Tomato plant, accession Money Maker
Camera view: horizontal (90 deg, fisheye); turntable rotation: 210 degrees
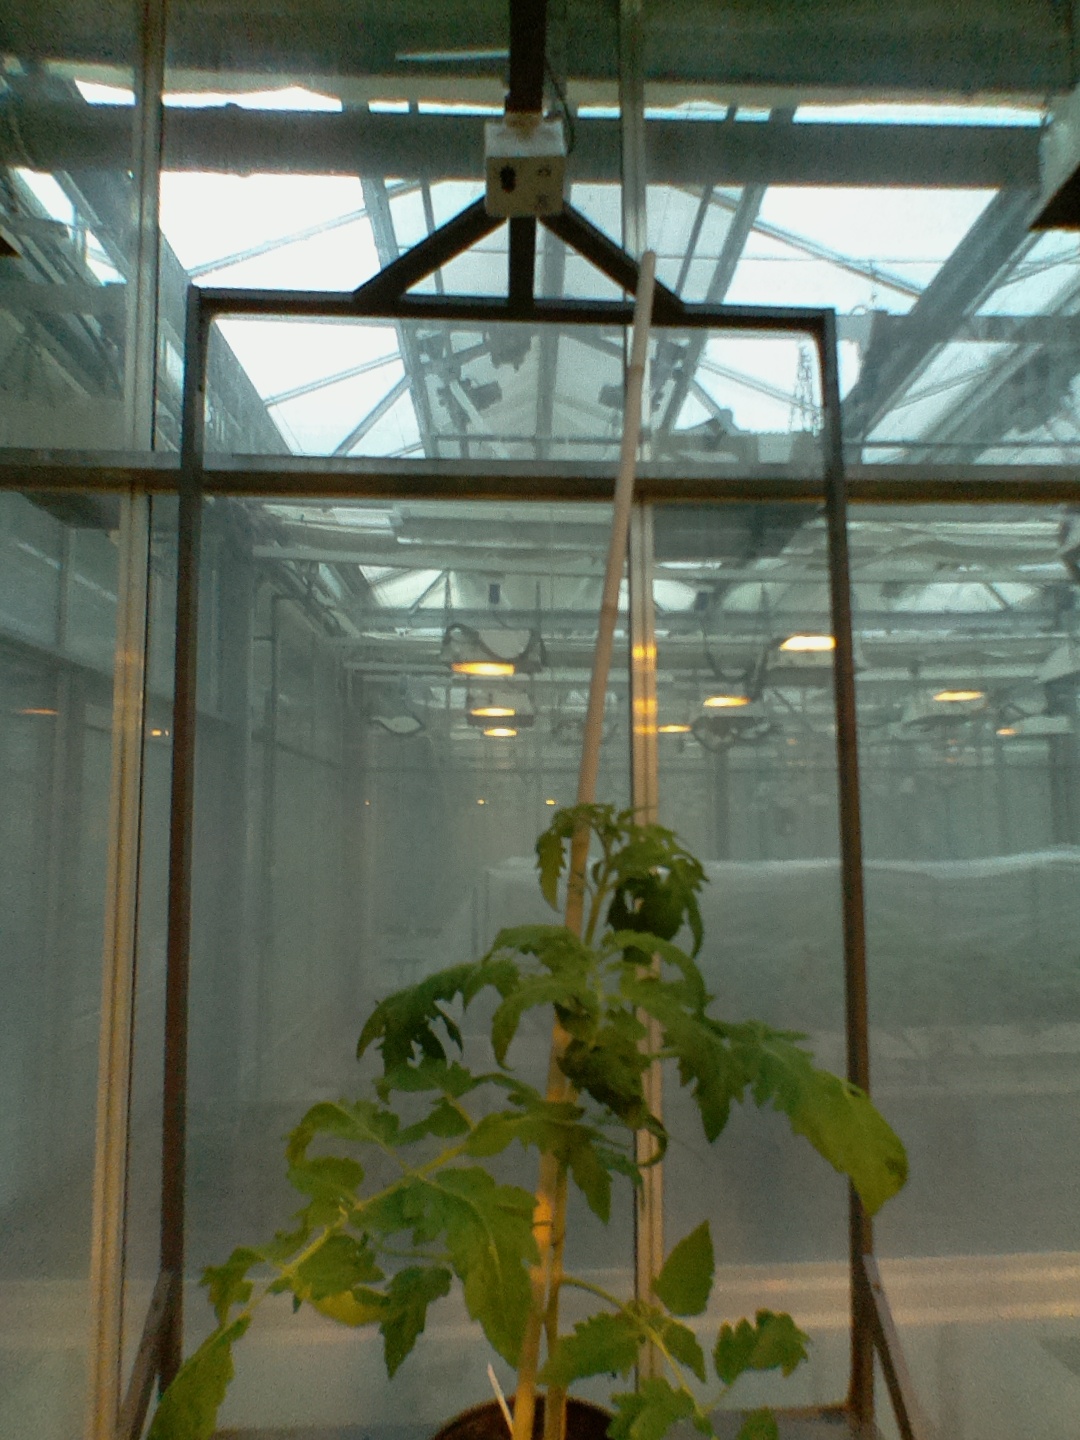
BBCH growth stage 53: 3 inflorescences visible